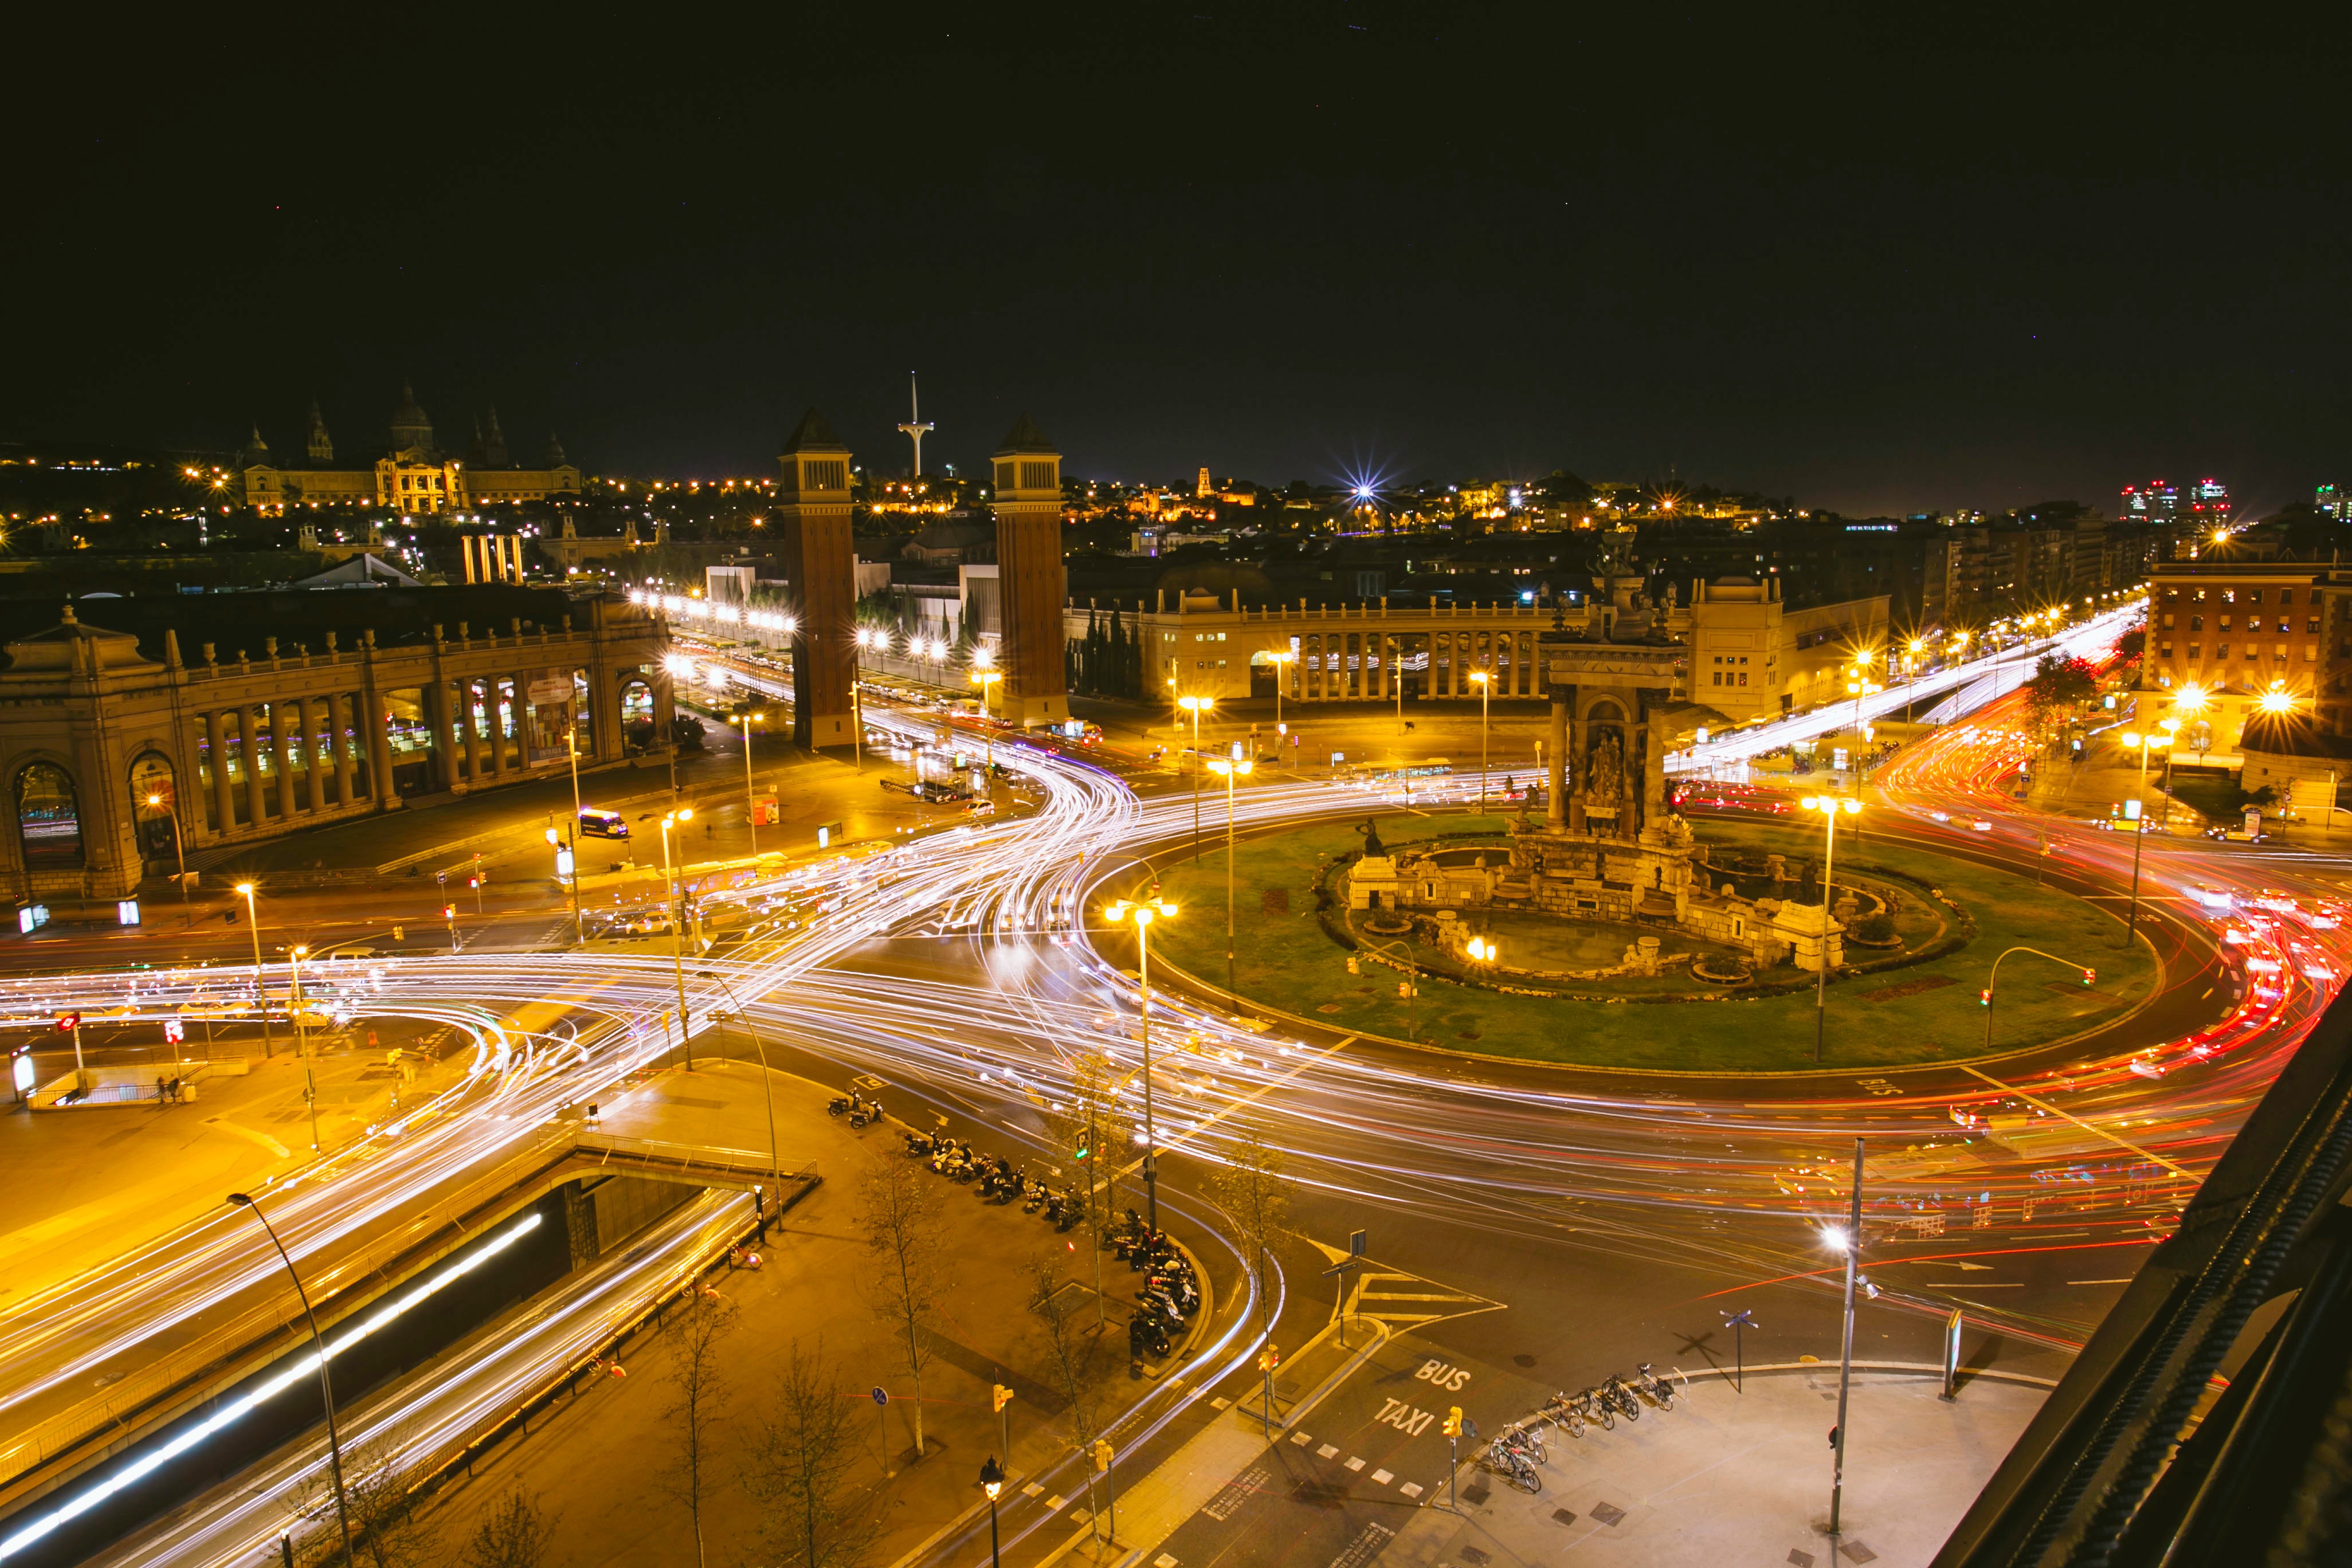
light, road, bridge, skyline, traffic, night, highway, city, overpass, cityscape, downtown, dusk, evening, reflection, landmark, metropolis, urban area, human settlement, metropolitan area